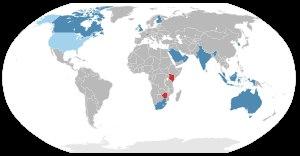
Le BAe Hawk est un avion militaire conçu par British Aerospace au début des années 1970. Initialement destiné à l'entraînement, il en a été dérivé des versions aptes aux missions d'attaque au sol ou de défense aérienne. Au début des années 2000, environ 700 exemplaires du Hawk avaient été produits, dont une partie sous licence, et l'avion était utilisé par une quinzaine de pays.